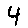
Label: 4